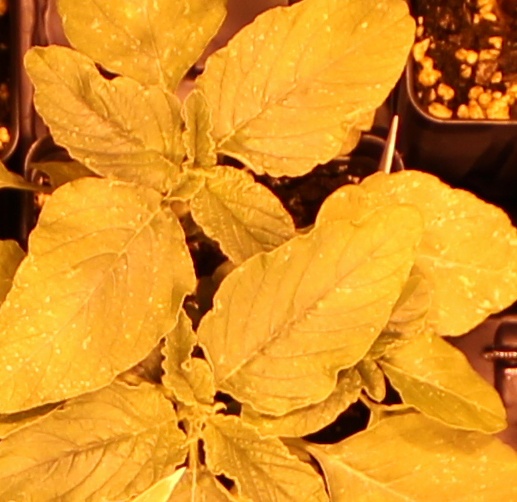
Label: Redroot Pigweed